County Kilkenny

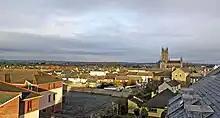
Kilkenny City

There are many 18th-century bridges in County Kilkenny. These bridges are an important element of the civil engineering and transport heritage of County Kilkenny and so are included in the National Inventory of Architectural Heritage (NIAH) Building Survey.